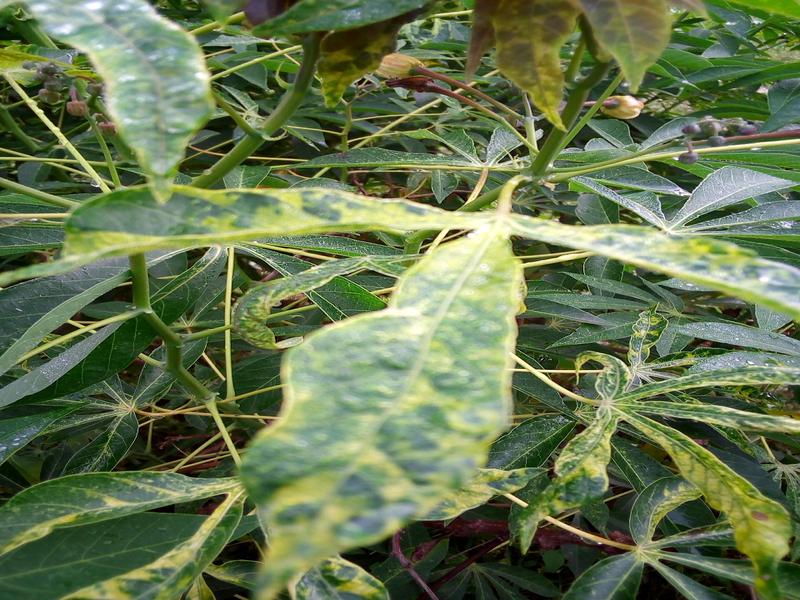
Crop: cassava
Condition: mosaic_disease